Union Station (Louisville, Kentucky)

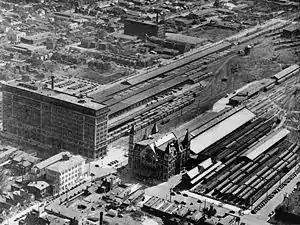
Aerial view of the Louisville passenger and freight terminals showing Union Station in the first half of the 20th century.

On July 17, 1905, a fire occurred in the facility. The structure was unusable until it reopened the following December. A temporary structure was used in its place during the restoration. The rose-colored windows were replaced due to the fire with an 84-paneled stained glass skylight that became a feature of the barrel-vaulting tower. The Ohio River flood of 1937 also saw the structure close for twelve days.